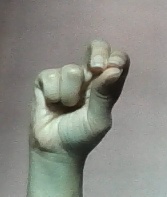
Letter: gaaf